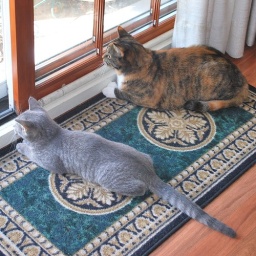
They are in front of the patio door watching birds at the water dish on the patio. Taken by Ron.